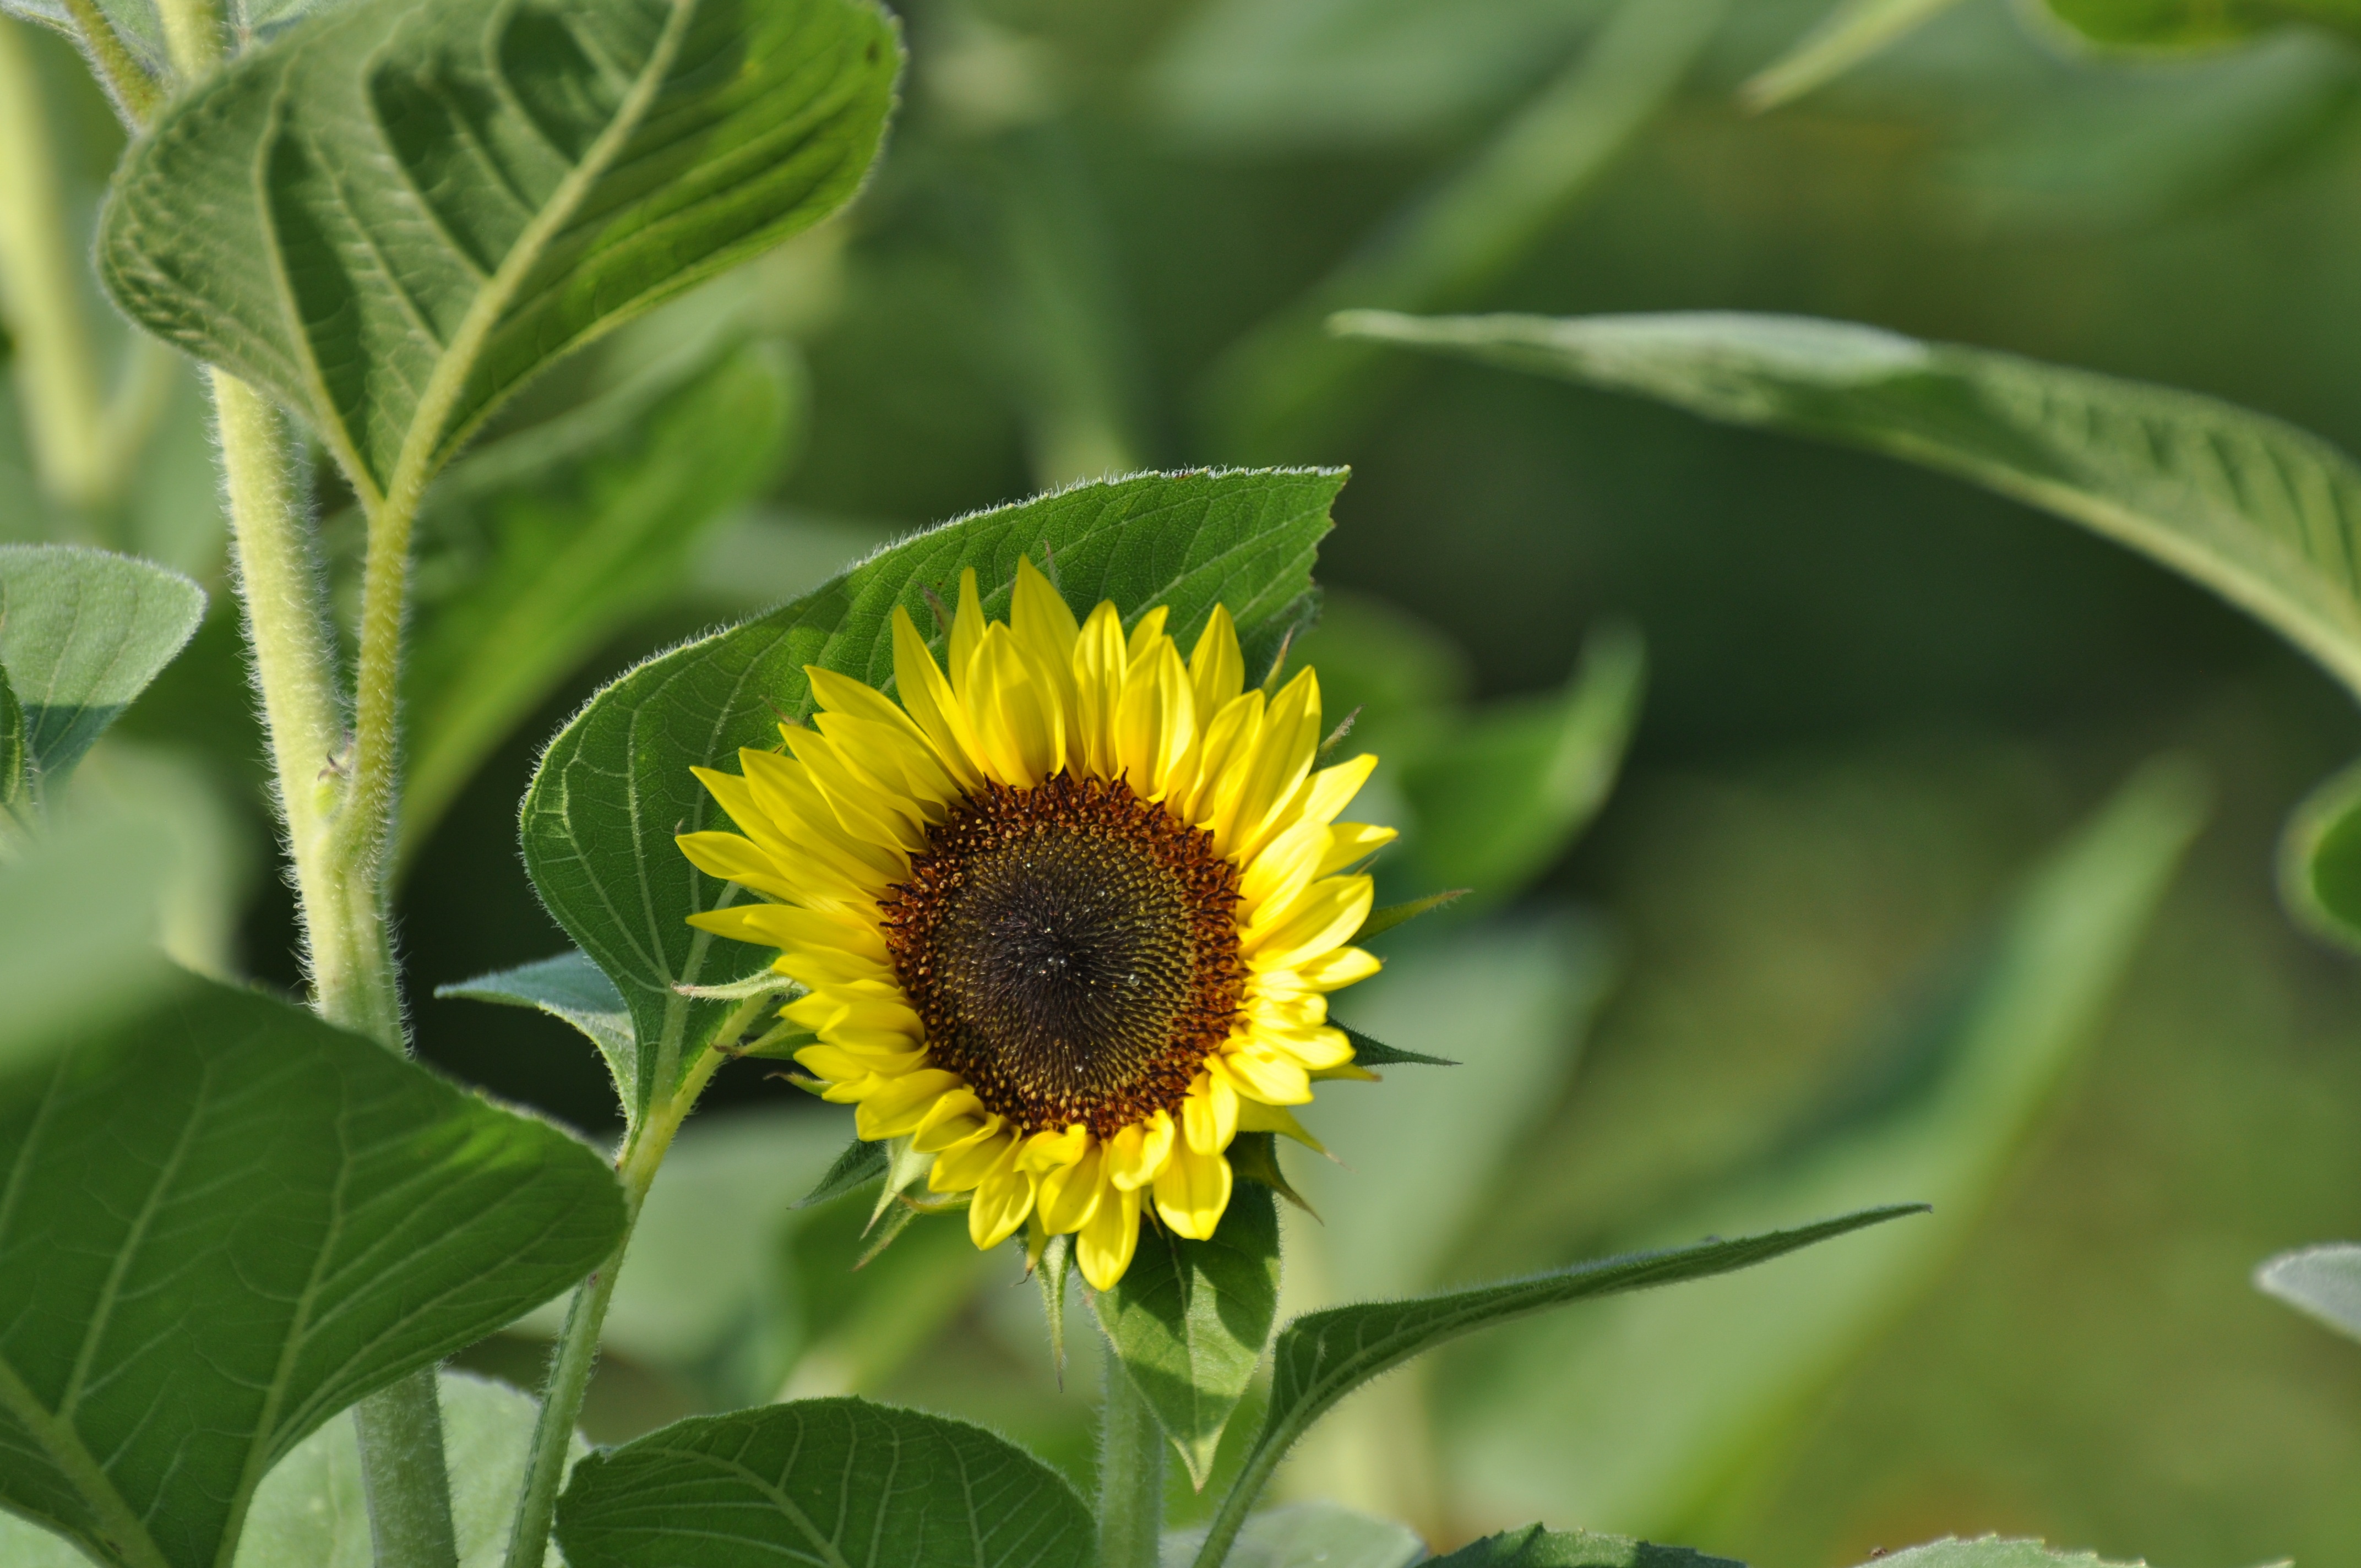
nature, blossom, plant, field, leaf, flower, petal, bloom, summer, green, botany, yellow, flora, fauna, sunflower, yellow flower, wildflower, nectar, macro photography, flowering plant, daisy family, plant stem, land plant